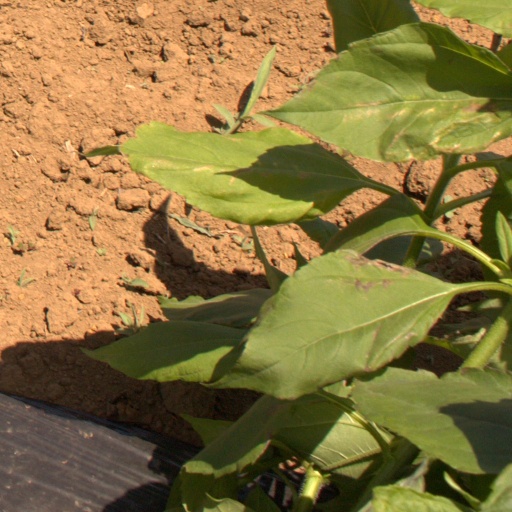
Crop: Jerusalem artichoke